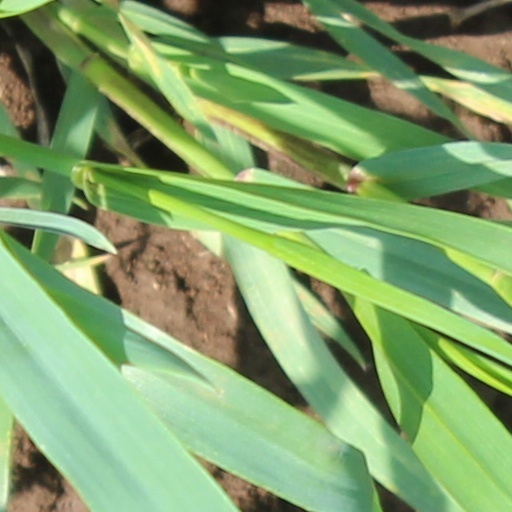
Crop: wheat